OG Anunoby

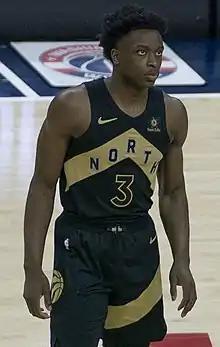
Anunoby with the Toronto Raptors in 2018

Ogugua "OG" Anunoby Jr. (born 17 July 1997) is an English professional basketball player who plays for the New York Knicks of the National Basketball Association (NBA). He played college basketball for the Indiana Hoosiers. He won an NBA championship with the Toronto Raptors in 2019 and led the league in steals while being named to his first NBA All-Defensive Team in 2023.